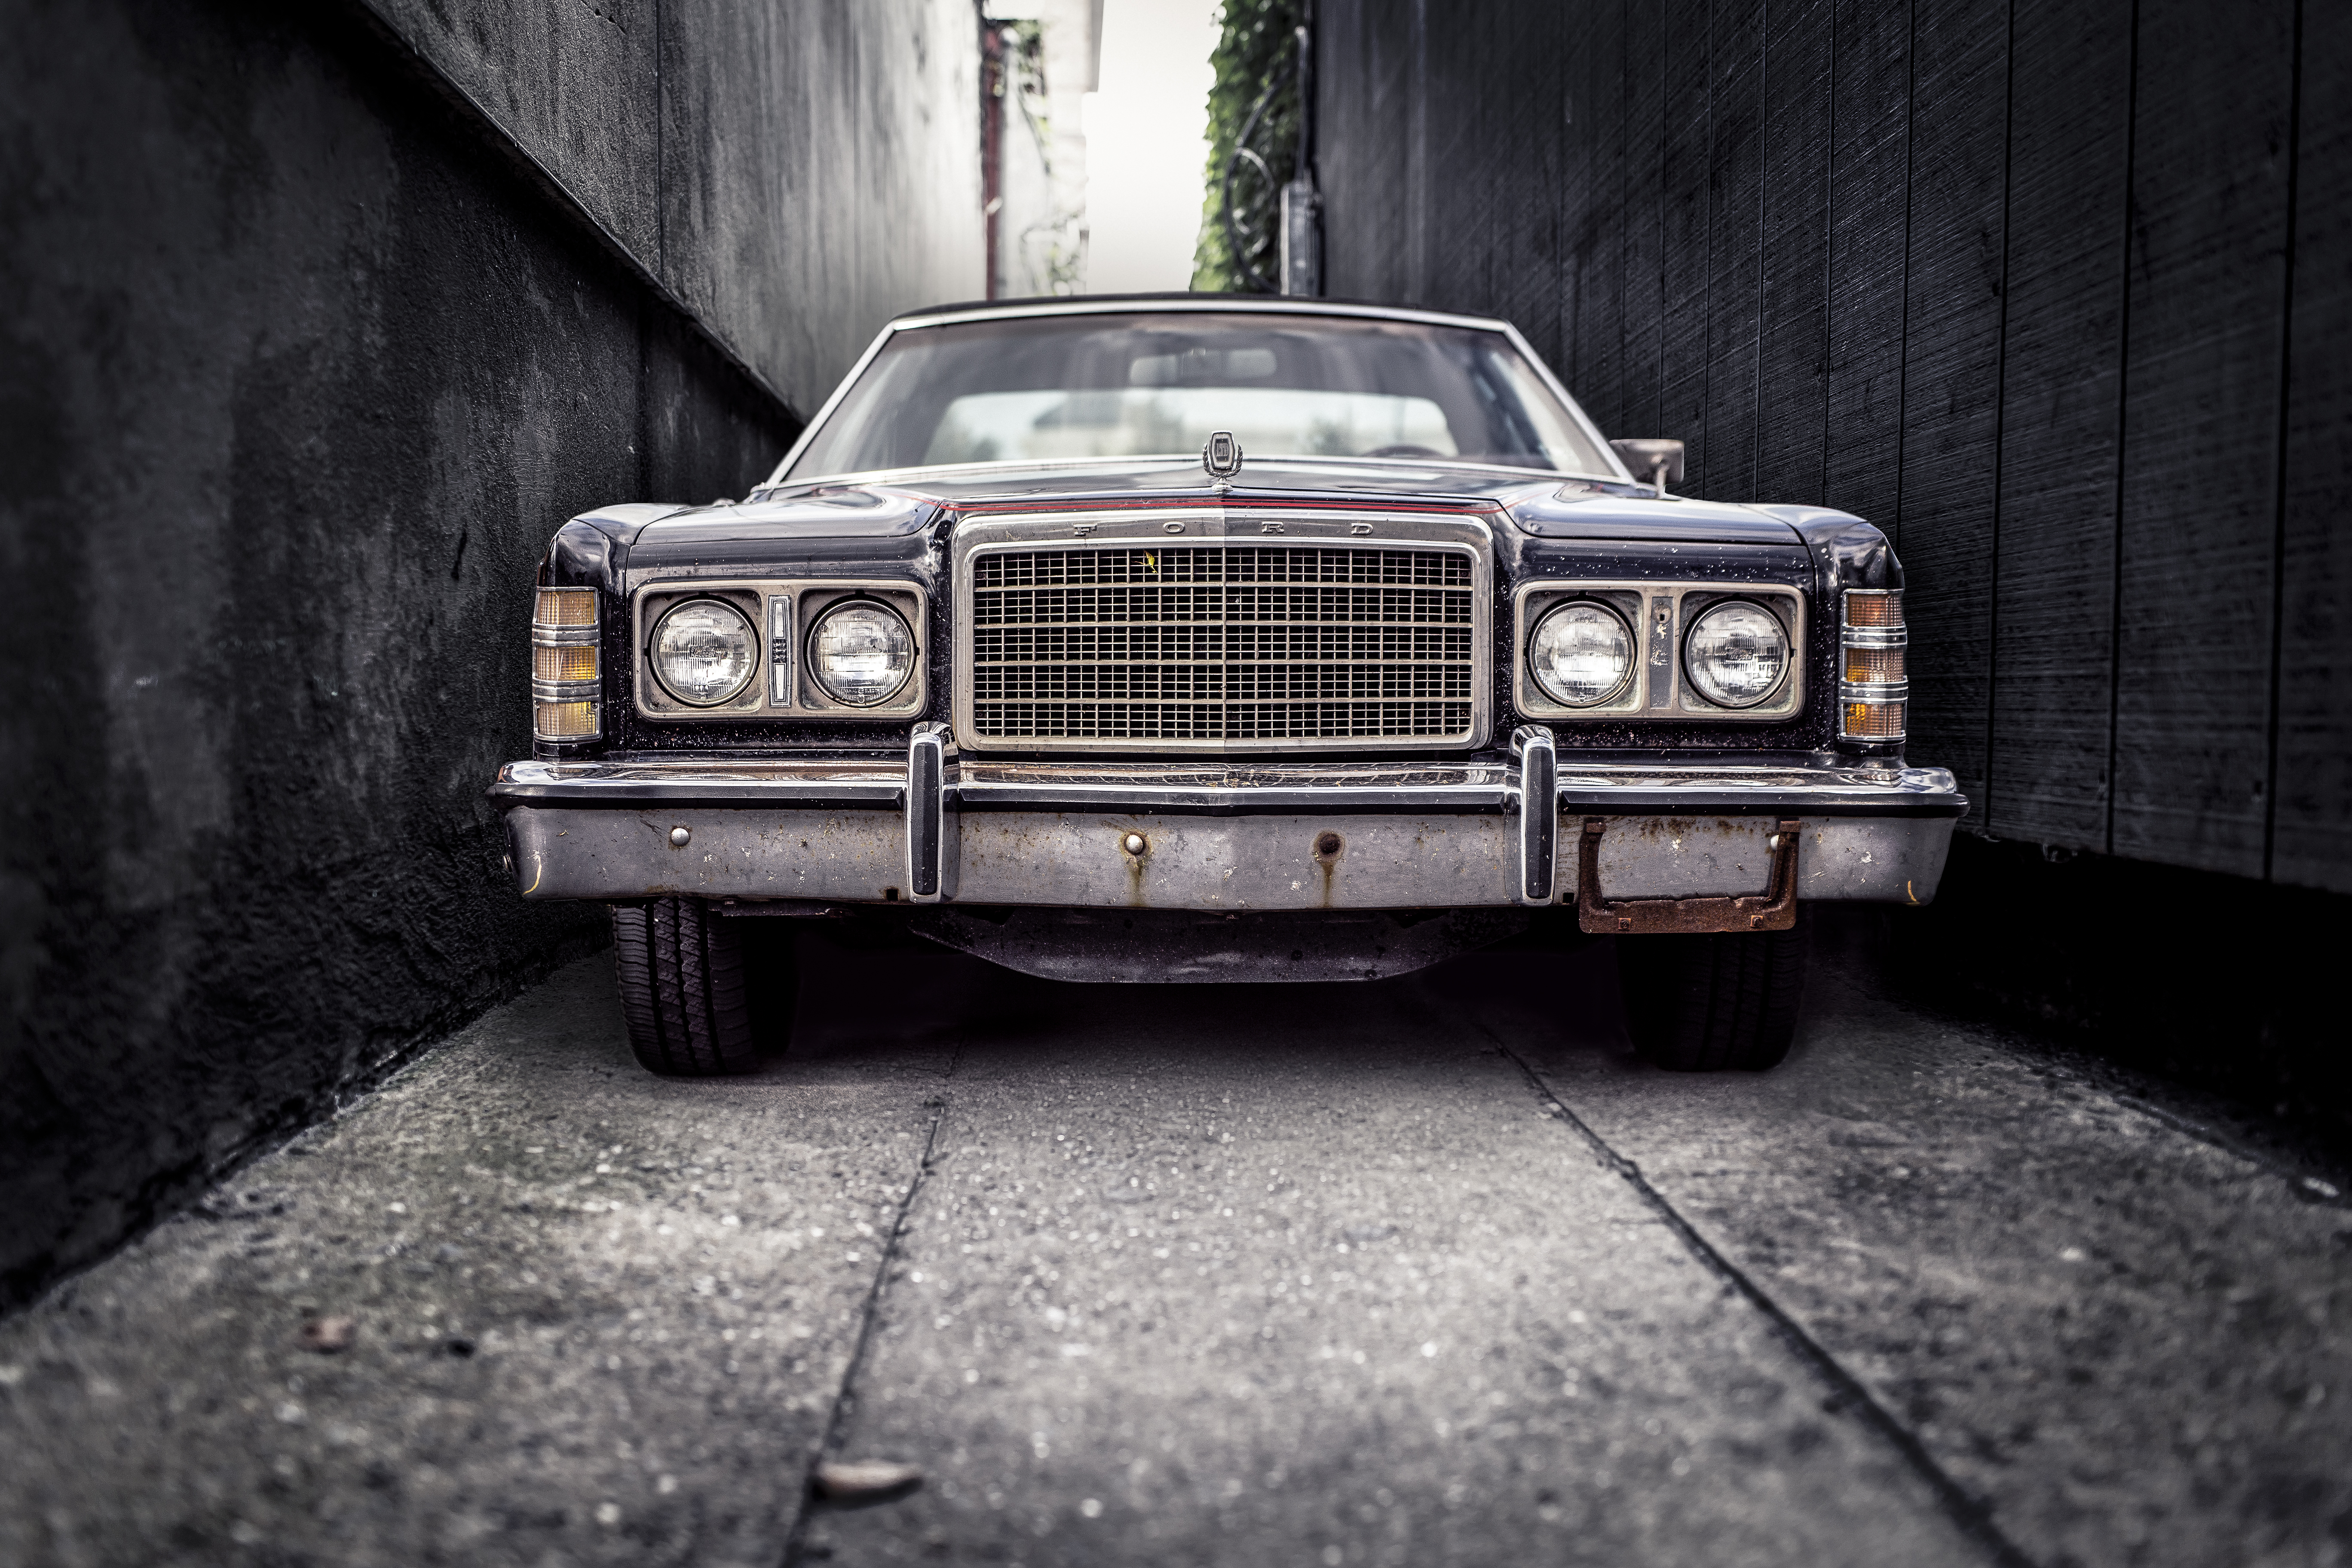
car, vintage, parking, narrow, vehicle, bumper, sedan, land vehicle, automobile make, automotive exterior, luxury vehicle, full size car, compact sport utility vehicle, tightly